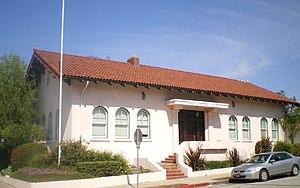
Ceci est la liste des lieux historiques inscrits sur le registre national dans le comté de Los Angeles en Californie.